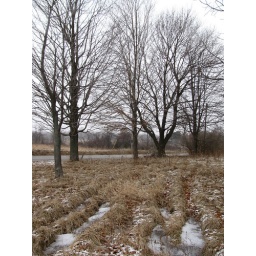
trees along the road in front of an abandoned house in nova ohio